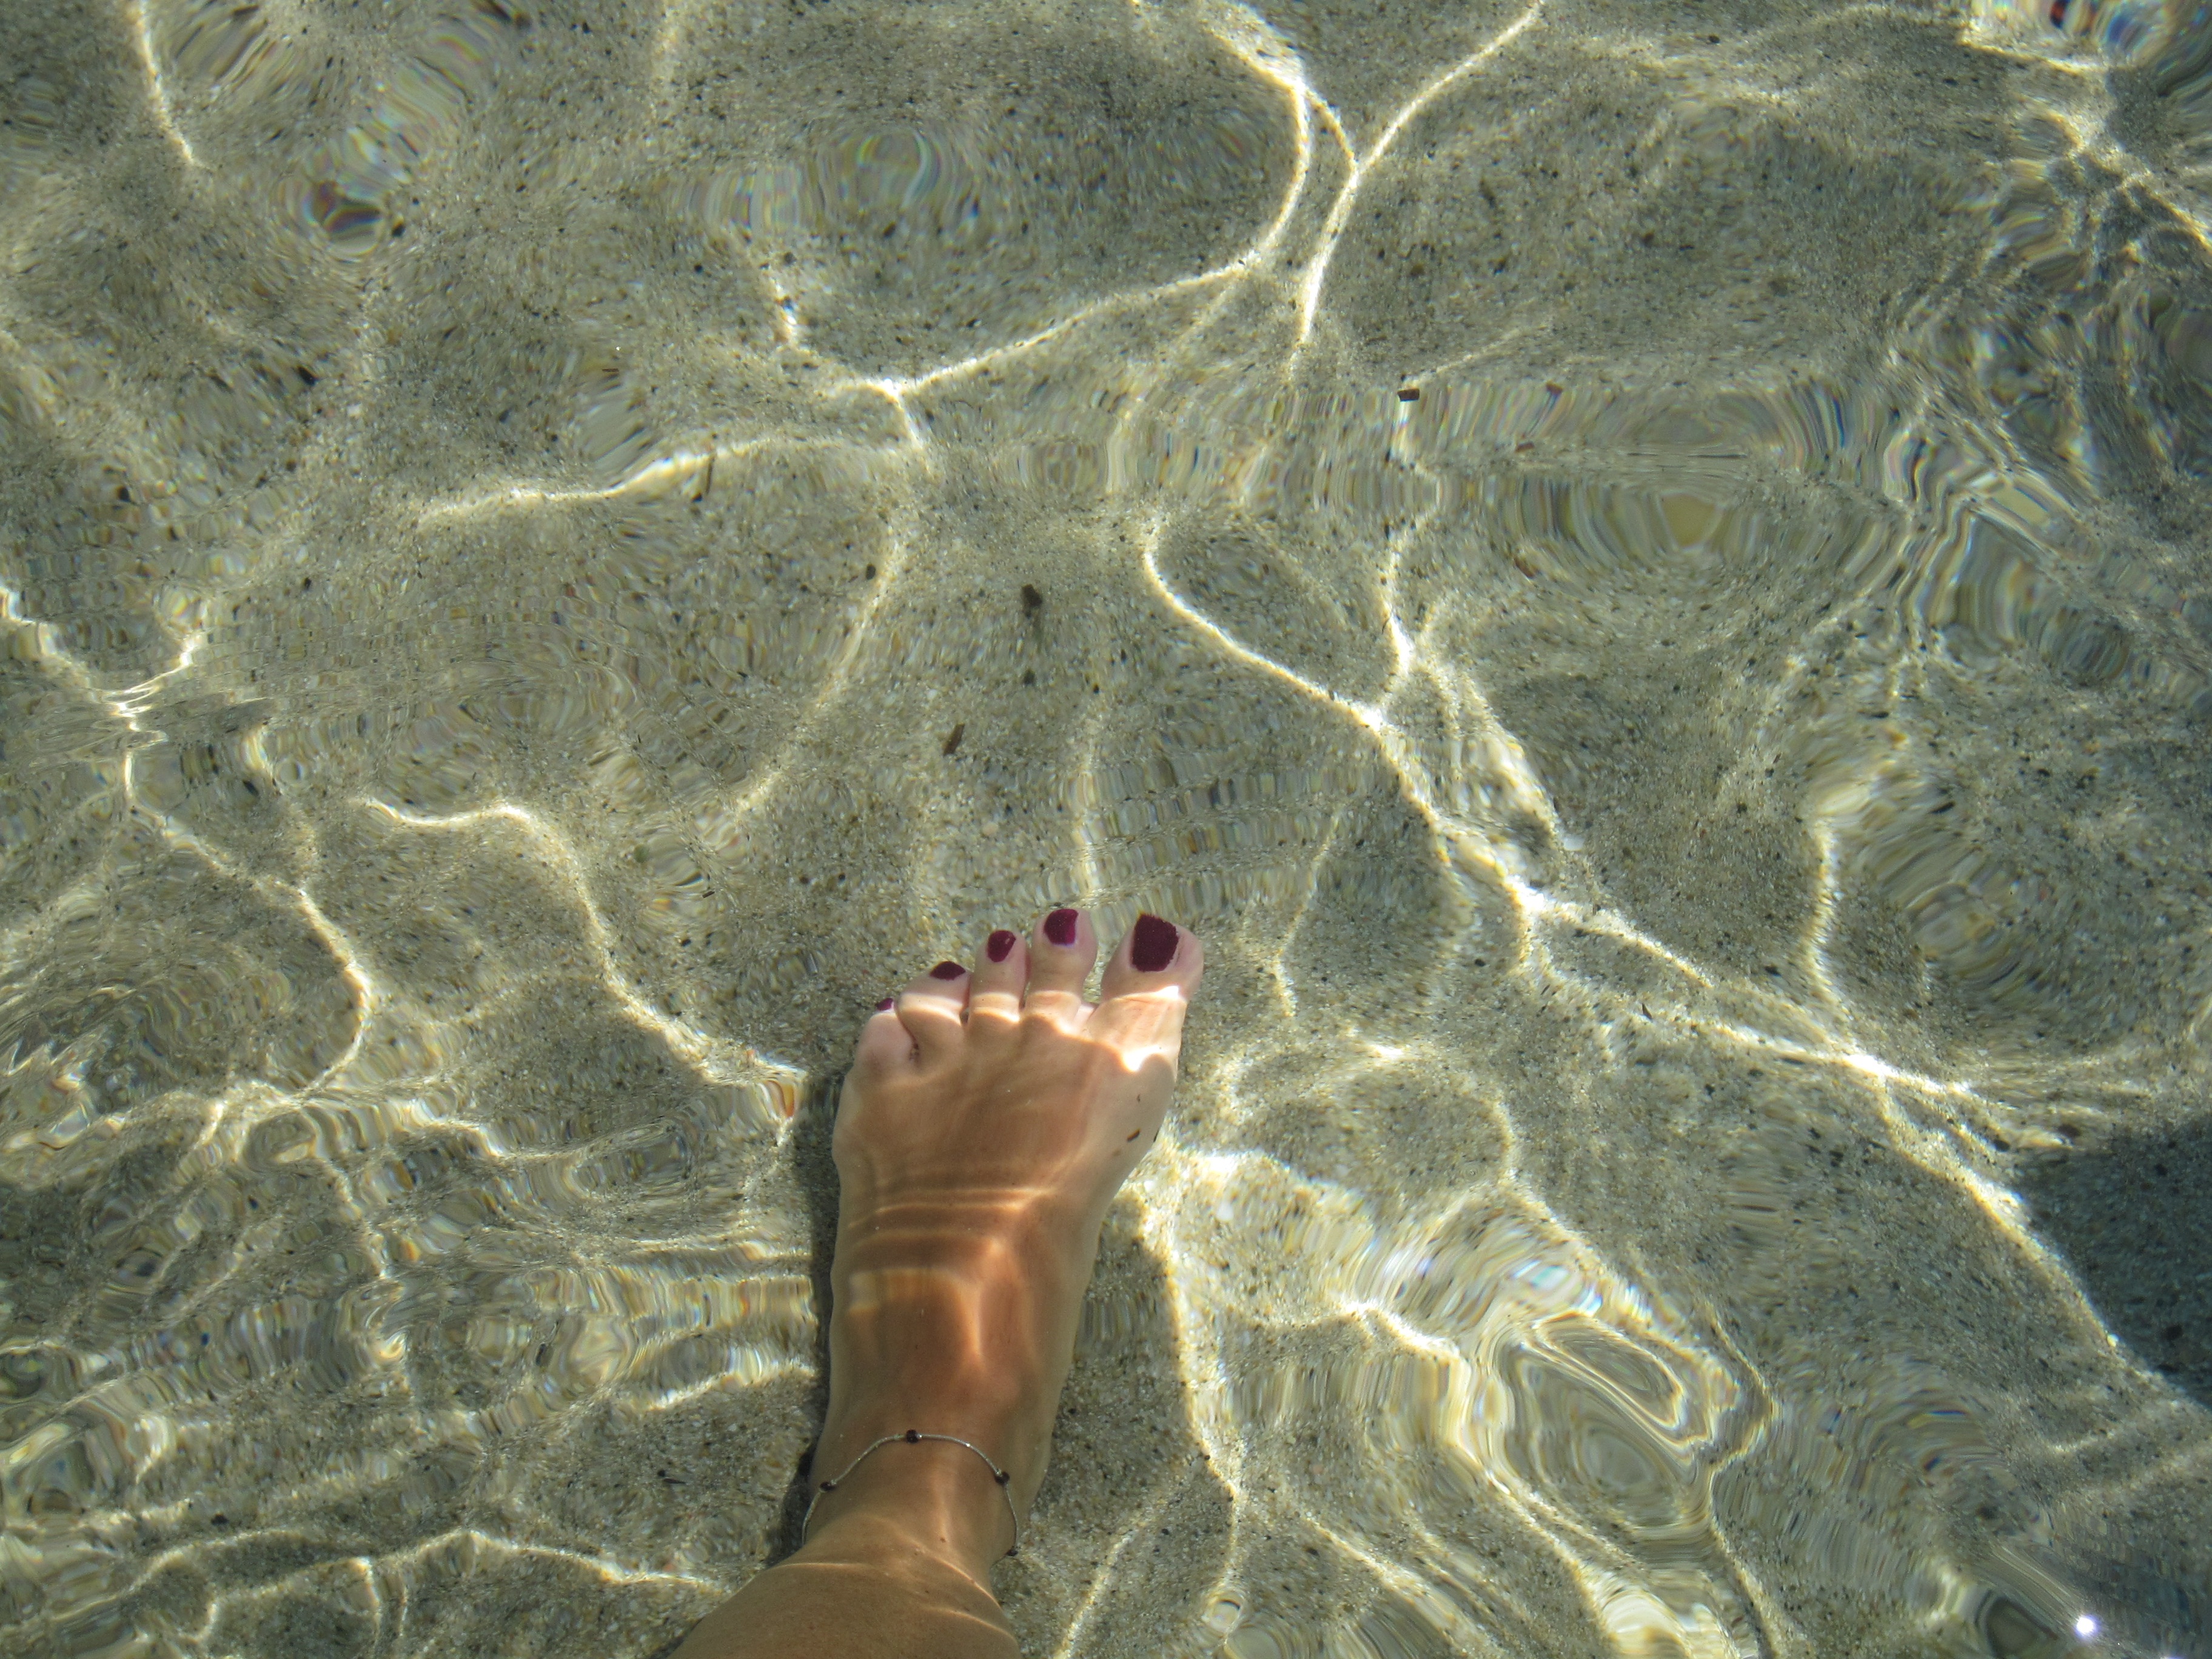
hand, sea, water, sand, feet, summer, clear, leg, red, foot, biology, human body, transparent, hot, sardinia, enamel